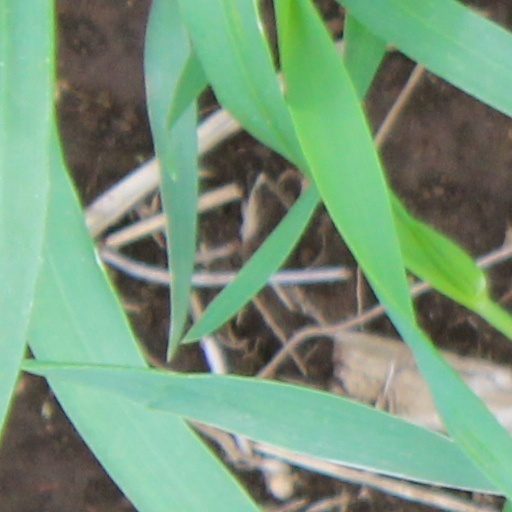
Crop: wheat